Social Democratic Party of Germany

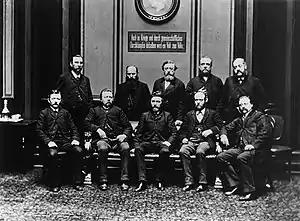
SPD members in Reichstag 1889. Sitting from left to right: Georg Schumacher, Friedrich Harm, August Bebel, Heinrich Meister and Karl Frohme. Standing: Johann Heinrich Wilhelm Dietz, August Kühn, Wilhelm Liebknecht, Karl Grillenberger, and Paul Singer.

The Social Democratic Party has its origins in the General German Workers' Association, founded in 1863, and the Social Democratic Workers' Party, founded in 1869. The two groups merged in 1875 to create the. From 1878 to 1890, the Anti-Socialist Laws banned any group that aimed at spreading socialist principles, but the party still gained support in elections. In 1890, when the ban was lifted, the party adopted its current name. The SPD was the largest Marxist party in Europe and consistently the most popular party in German federal elections from 1890 onward, although it was surpassed by other parties in terms of seats won in the Reichstag due to the electoral system.